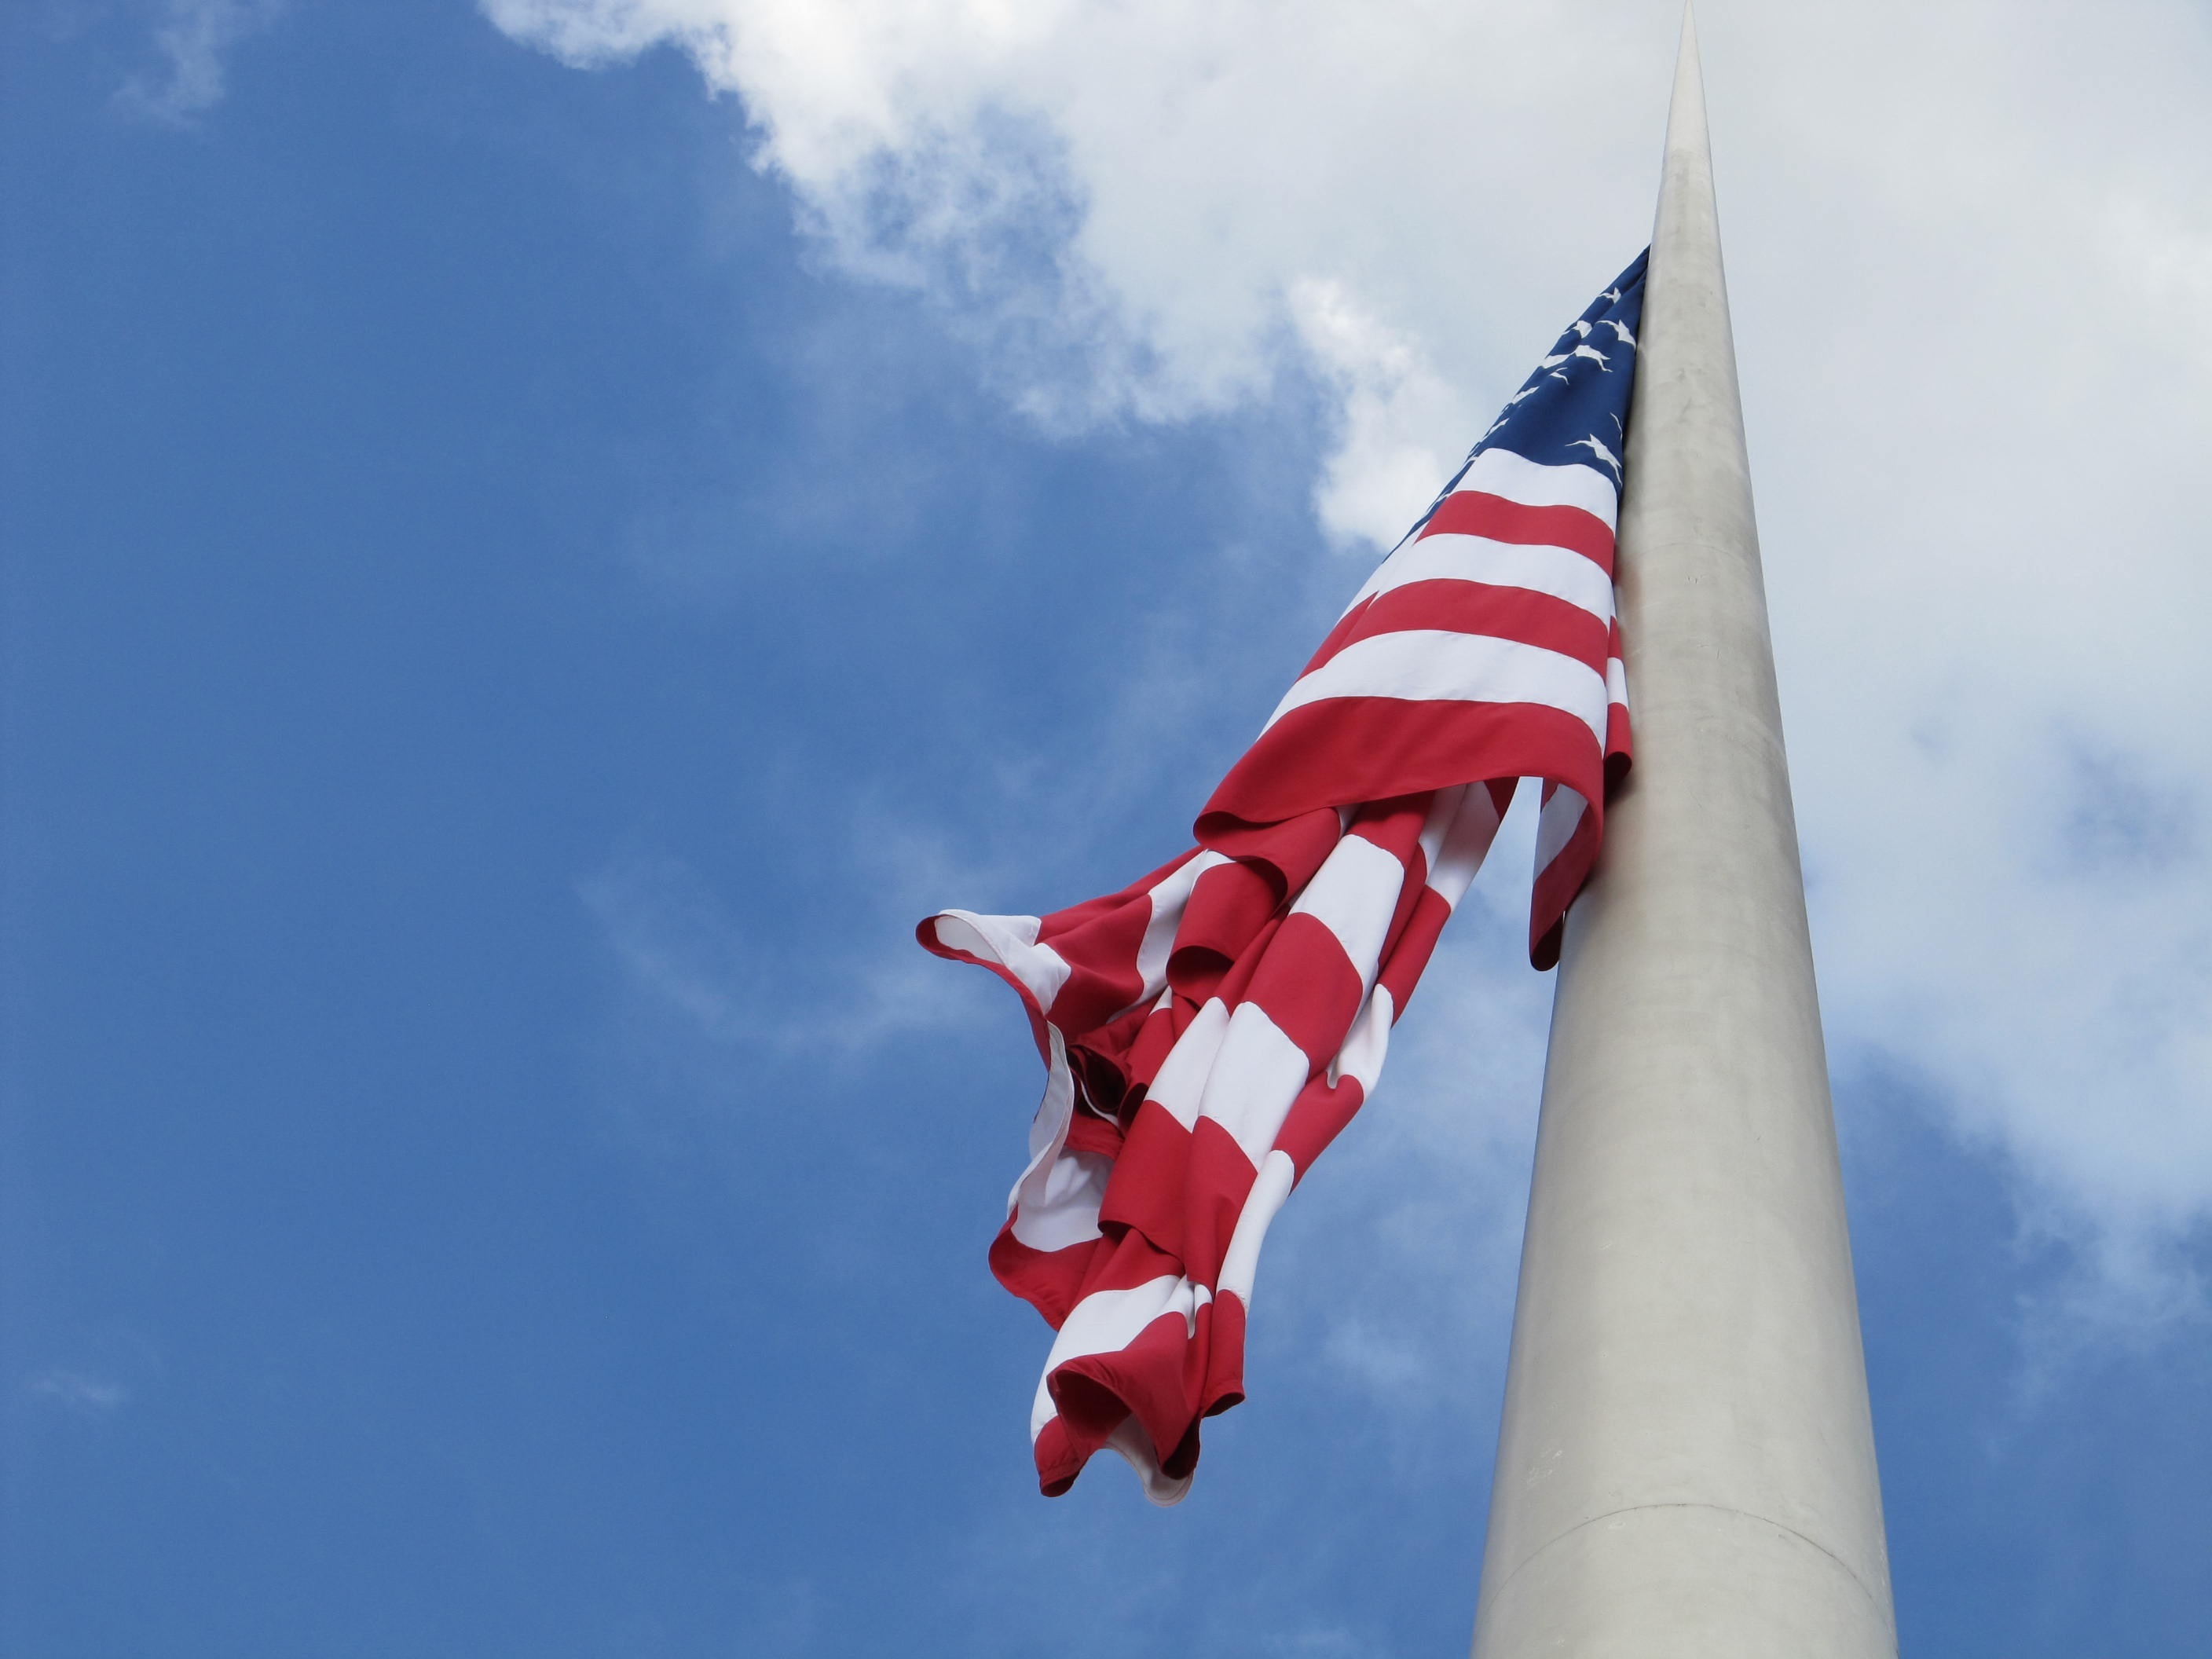
cloud, sky, wind, flying, country, symbol, flag, breeze, usa, american flag, blue, stars and stripes, flagpole, emblem, blue sky, patriotism, flapping, united states, old glory, national, blowing, windy, patriotic, pride, waving, proud, fluttering, flag of the united states, atmosphere of earth, stars and bars